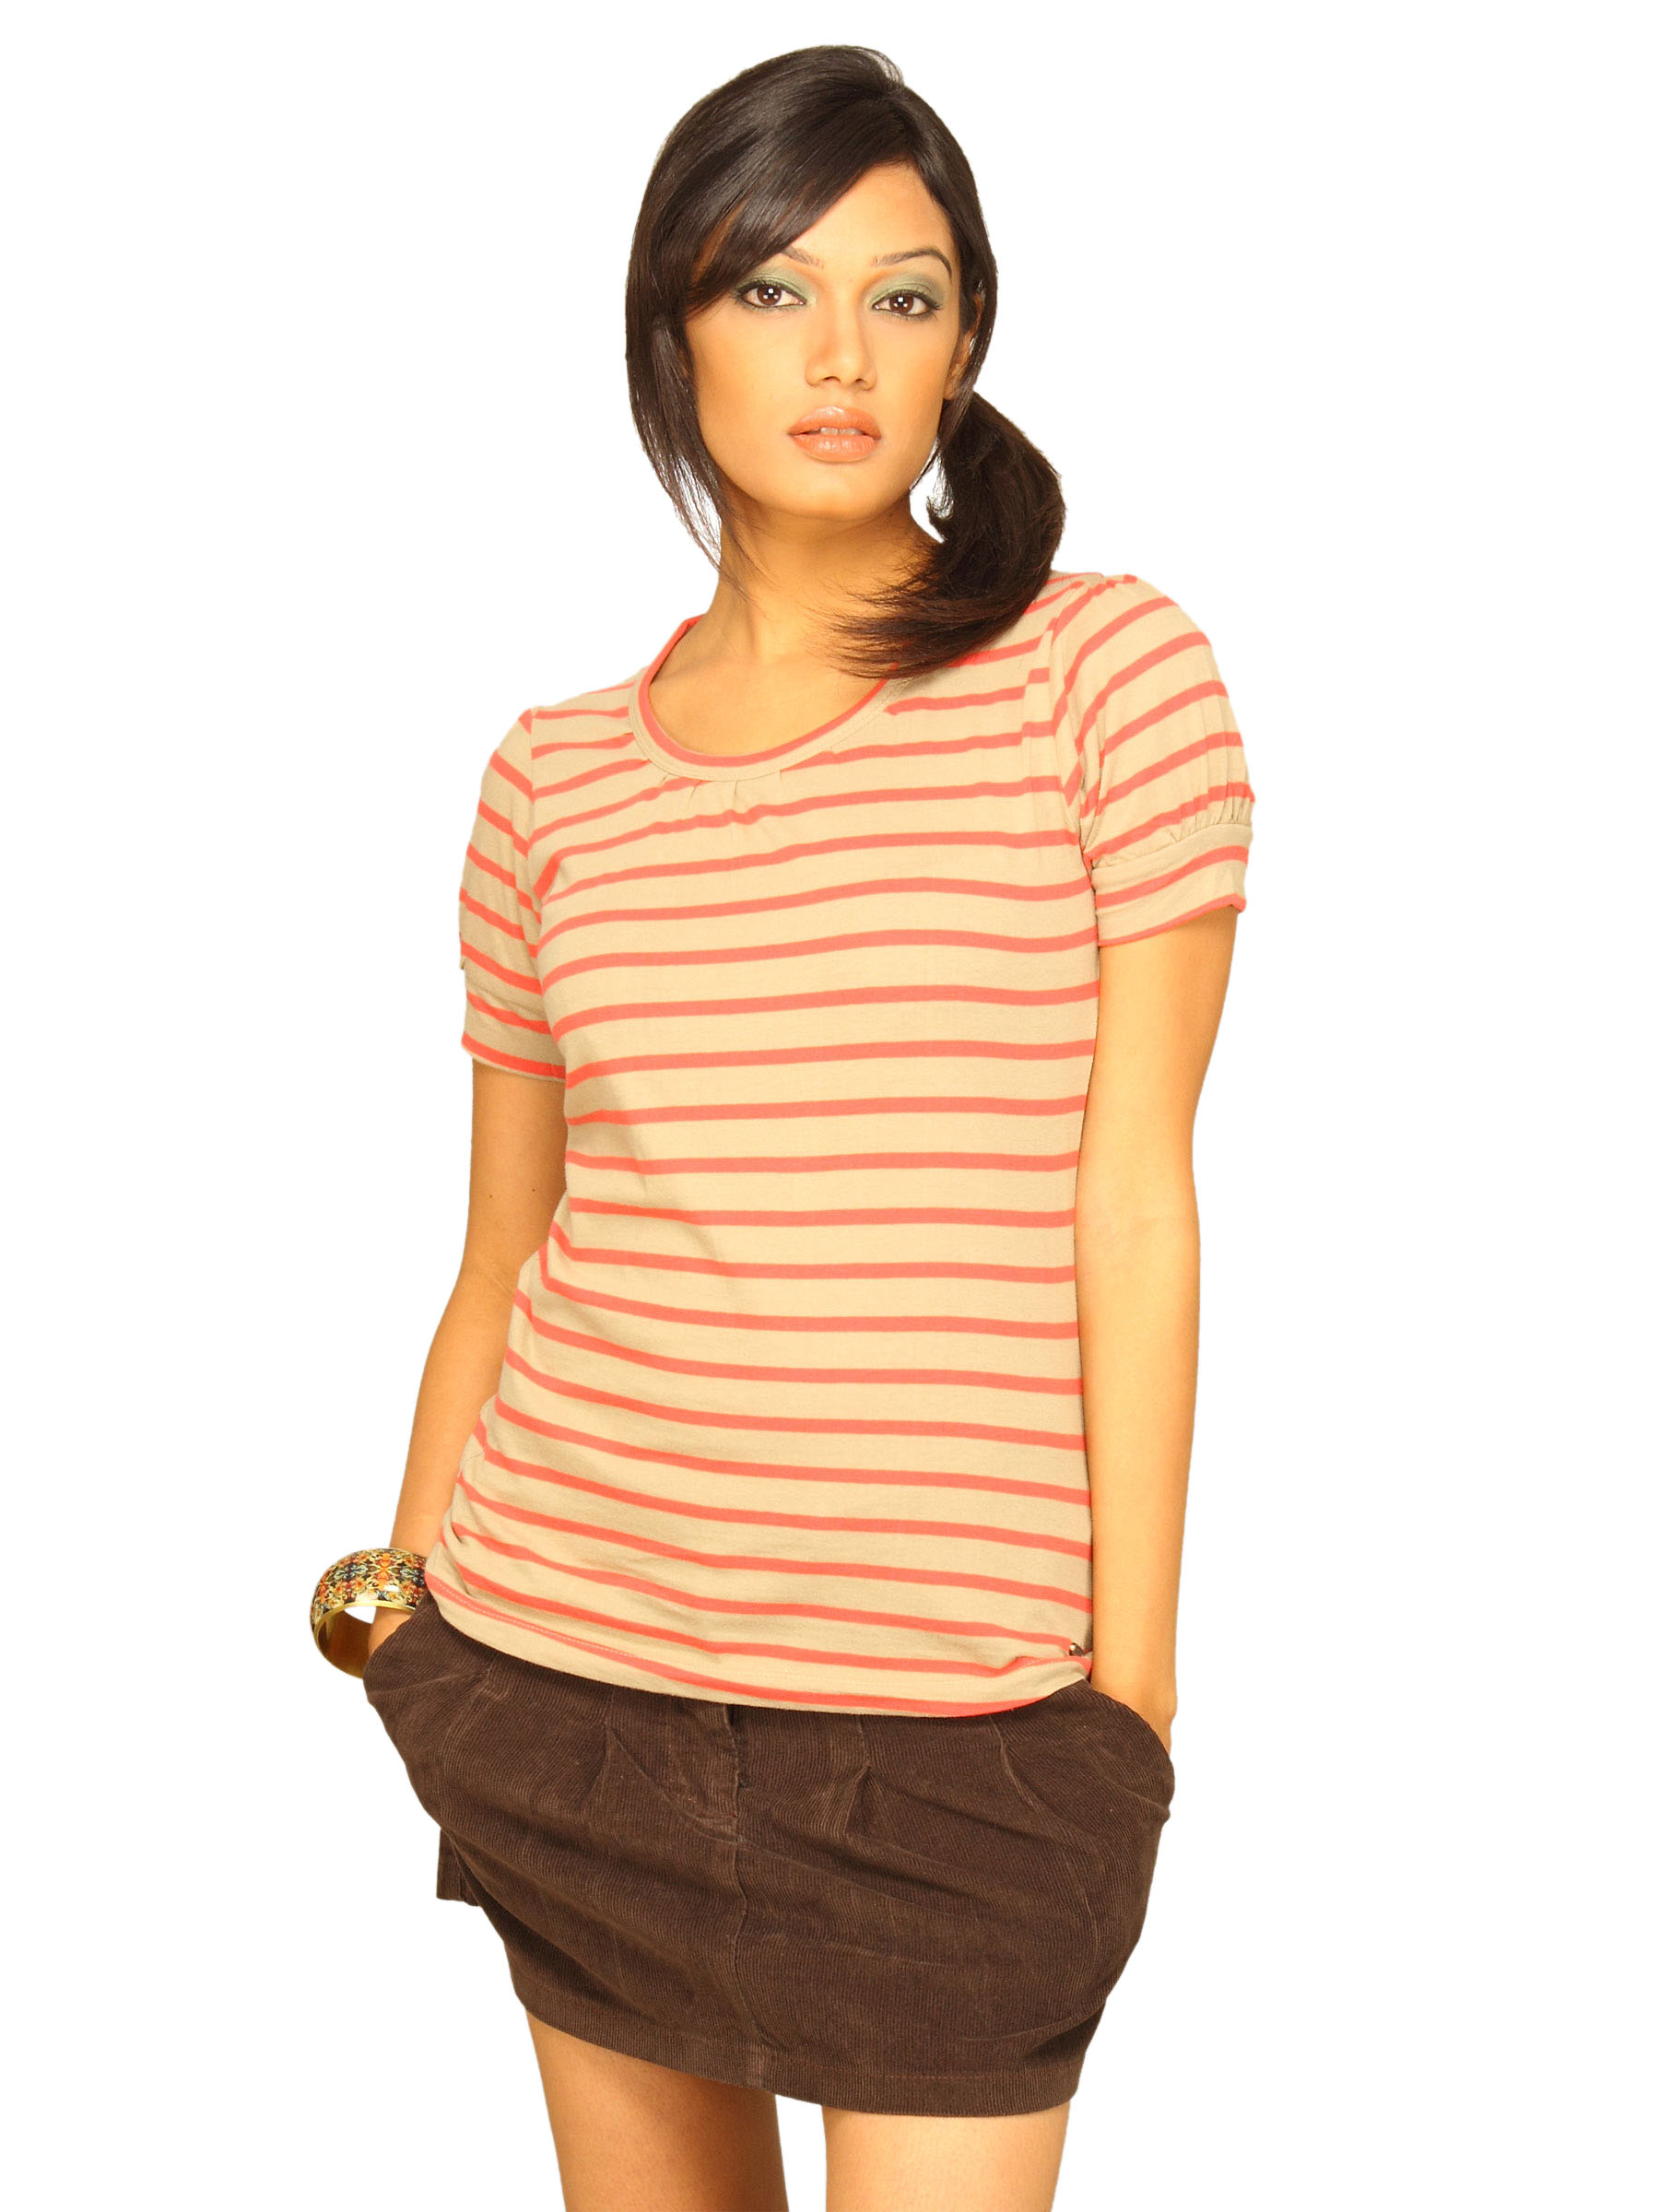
Wrangler Women's Nautical Stripe Beige Red T-shirt
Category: Apparel / Topwear / Tshirts
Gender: Women
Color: Beige
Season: Summer 2011
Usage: Casual